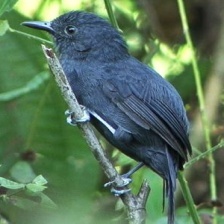
Species: ANTBIRD
Scientific name: THAMNOPHILIDAE